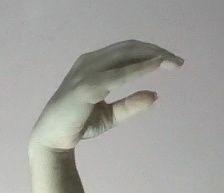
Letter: jeem